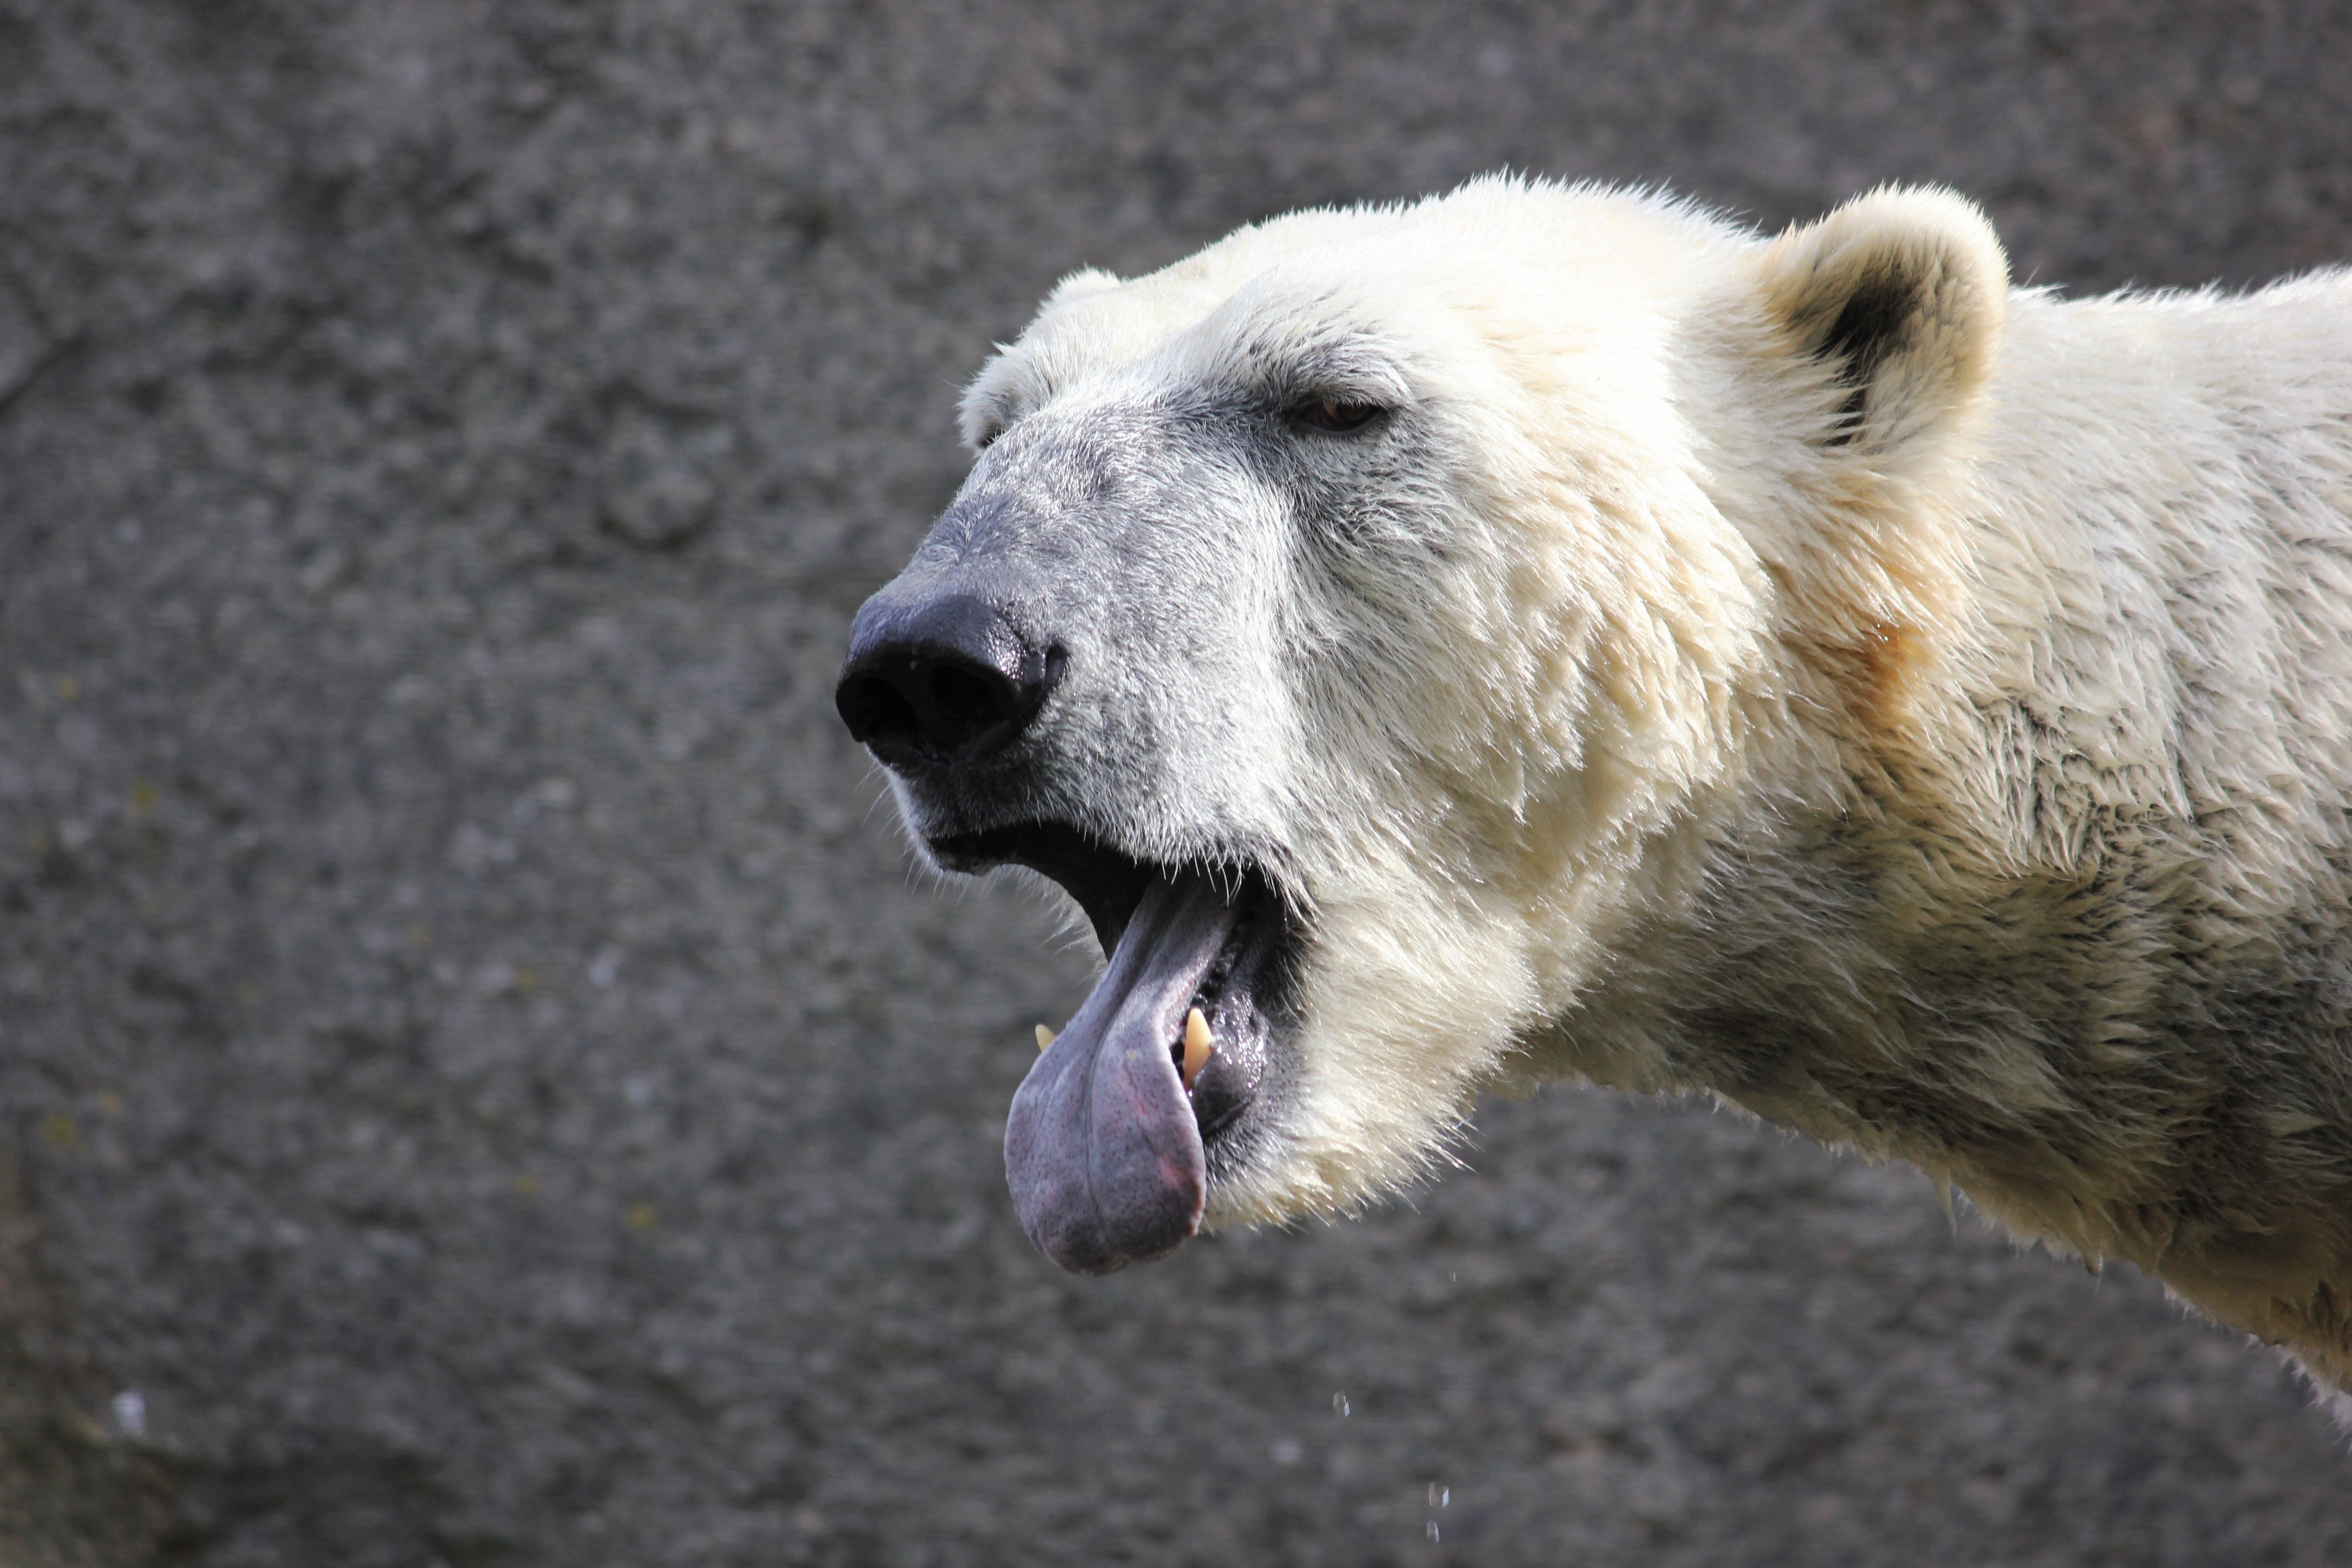
bear, wildlife, zoo, mammal, fauna, polar bear, white bear, yawn, vertebrate, tongue, dog breed group